Rocky Brook

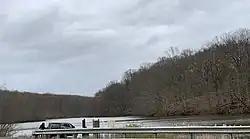
Perrineville Lake, the headwaters for Rocky Brook

Rocky Brook starts at , near Perrineville. It flows parallel to CR-1 (Sweetmans Lane) before draining into Perrineville Lake. It continues flowing west into the northern areas of Perrineville Lake Park. It then turns northwest and crosses Perrineville Road and flows through the Etra Road Open Space area. It crosses Disbrow Hill Road and drains into the Etra Lake at .